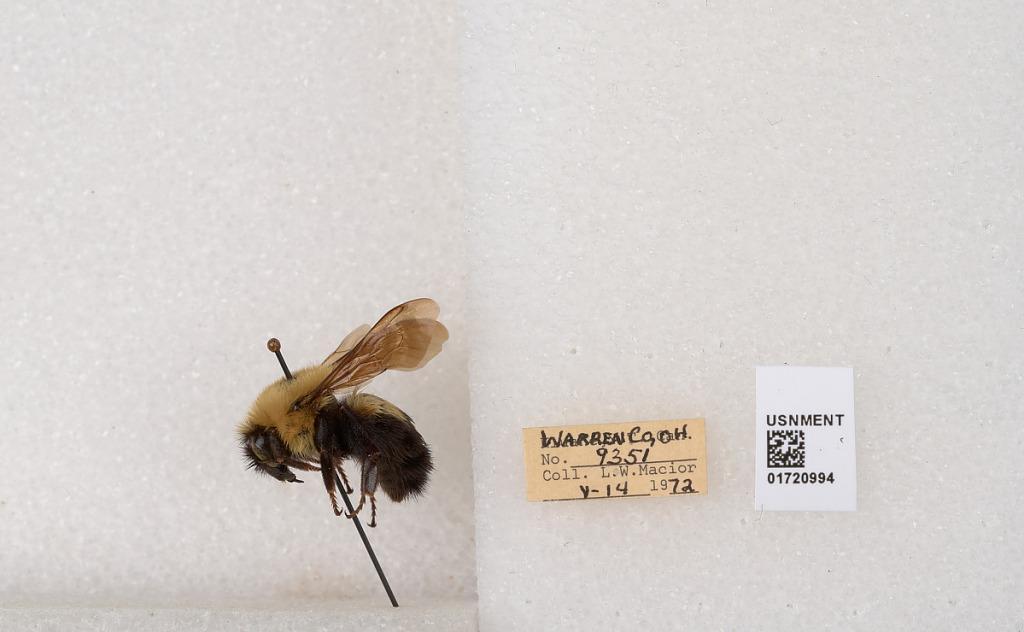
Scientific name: Bombus bimaculatus Cresson
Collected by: L. Macior
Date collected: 1972-5-14
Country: United States
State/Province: Ohio
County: Warren
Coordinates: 39.4276, -84.1668